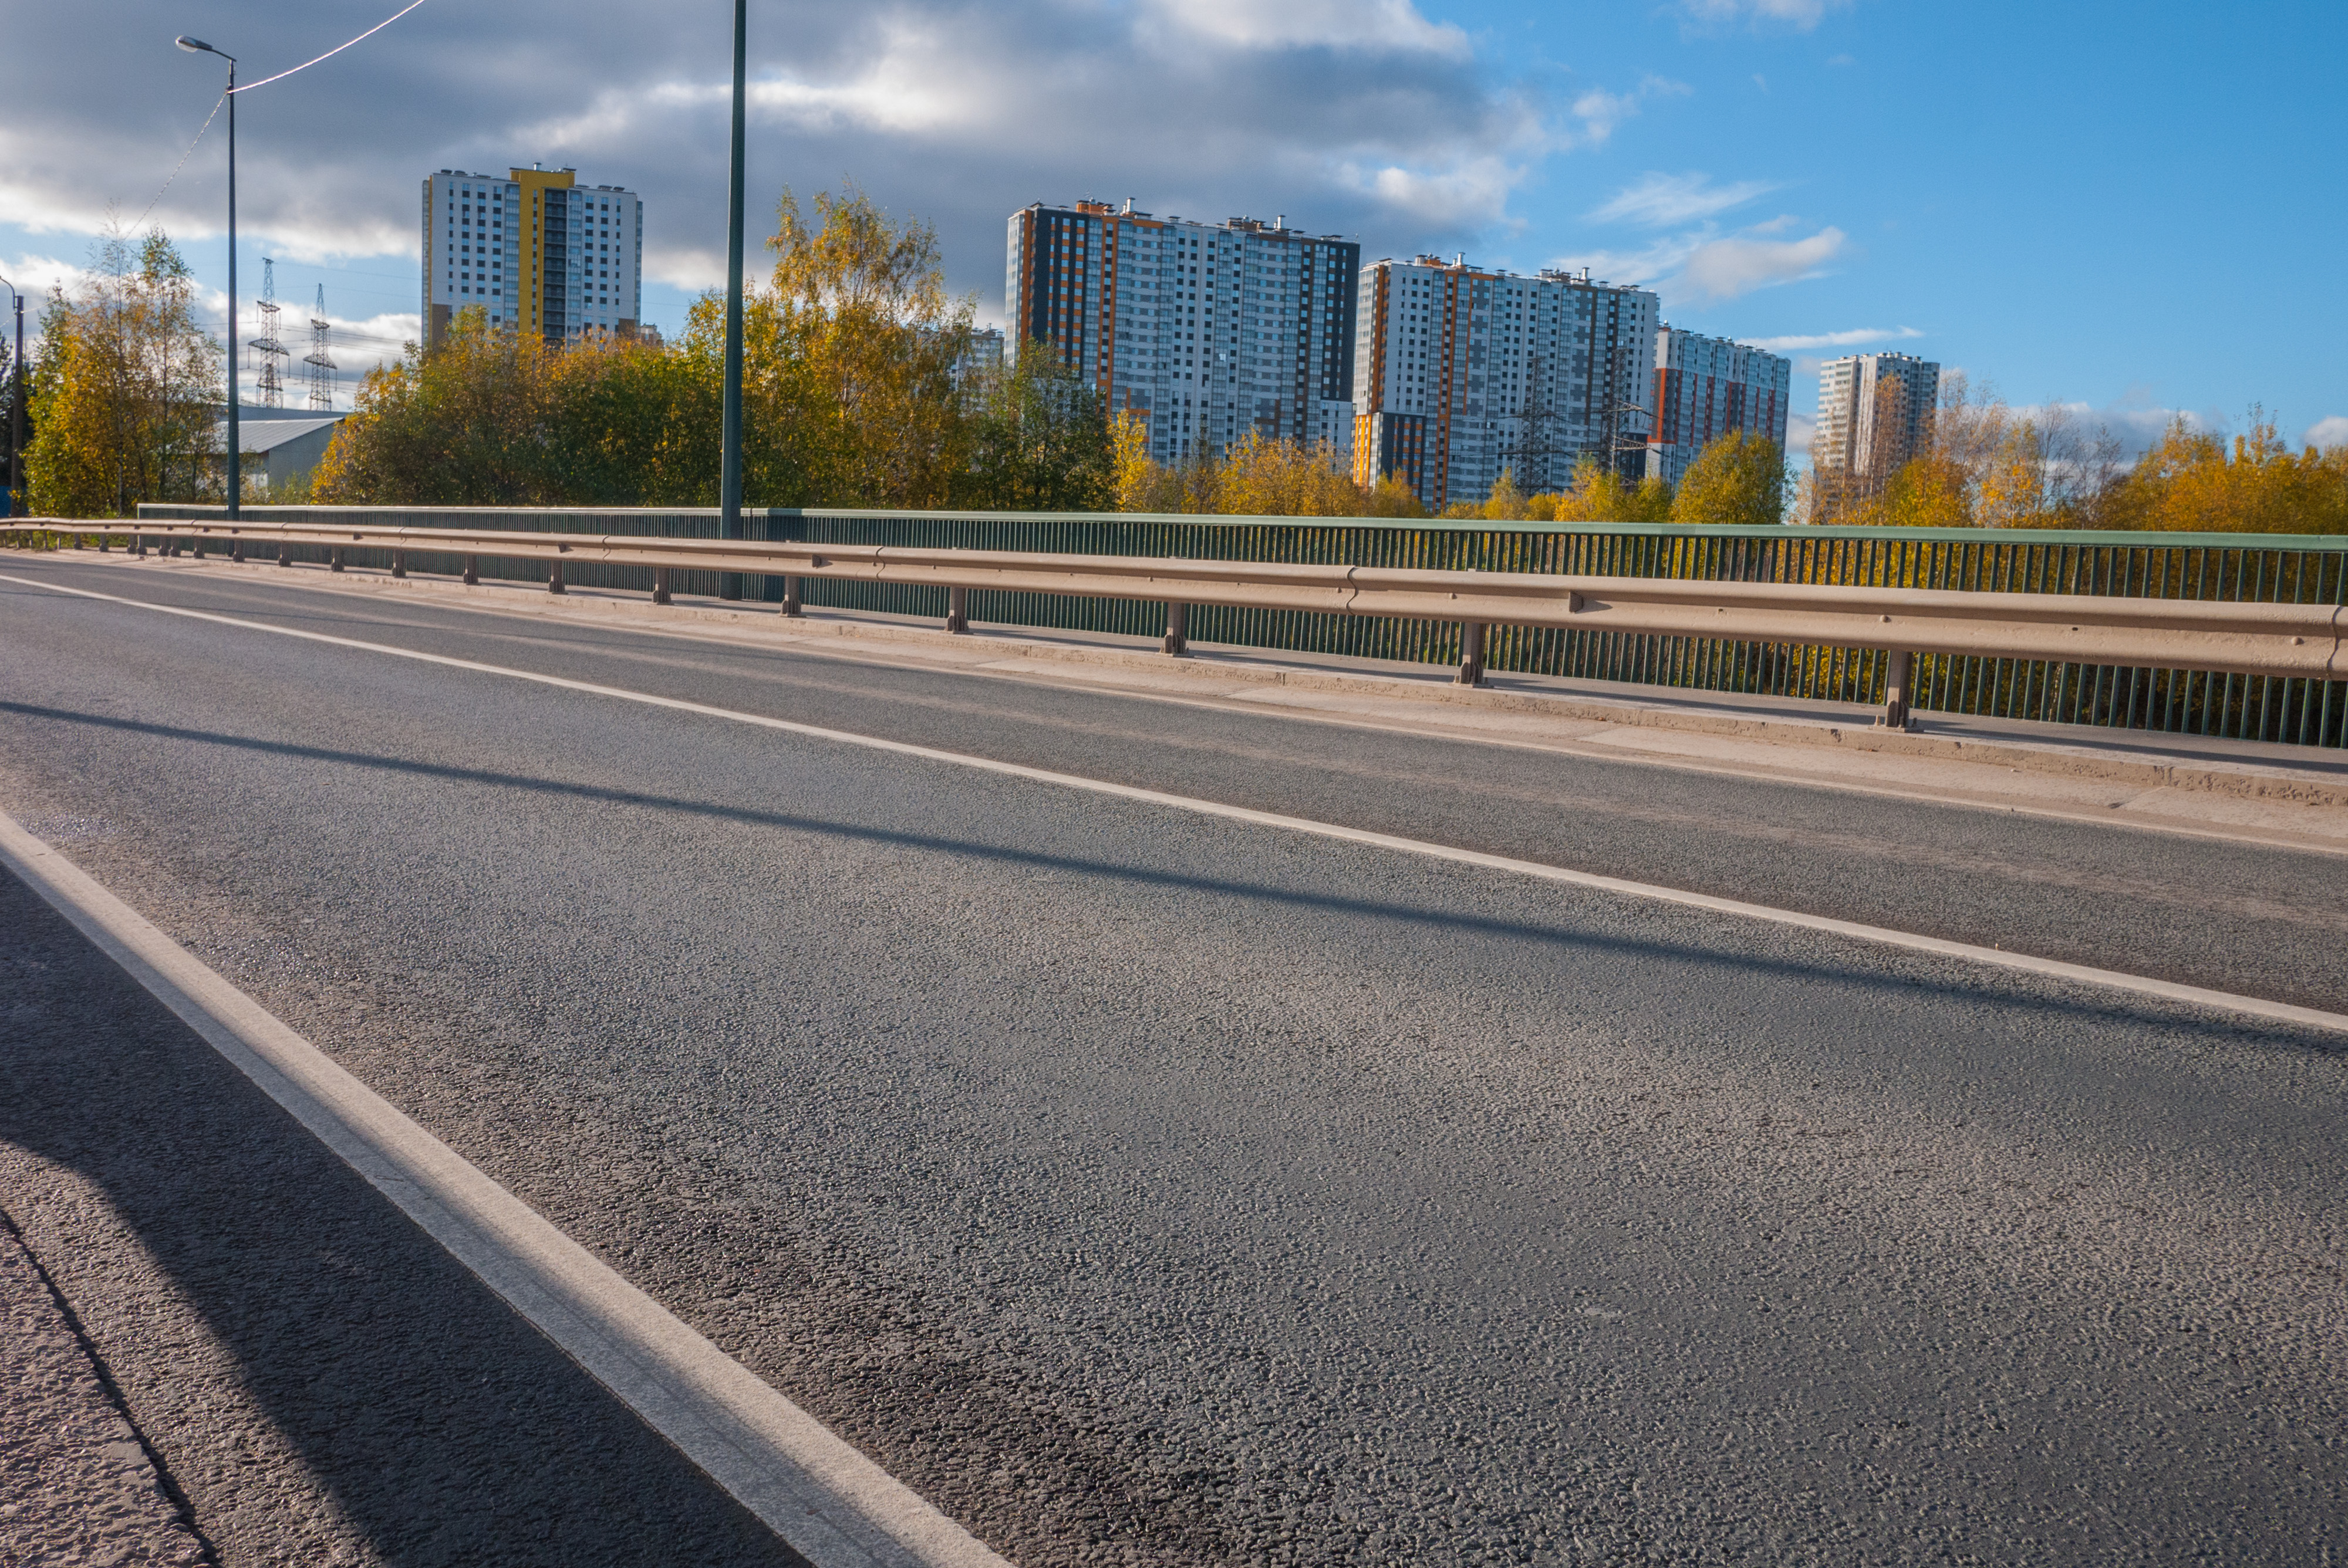
image, road, highway, asphalt, freeway, lane, sky, daytime, infrastructure, metropolitan area, thoroughfare, line, road surface, urban area, architecture, city, bridge, nonbuilding structure, guard rail, overpass, street, cloud, downtown, concrete bridge, metal